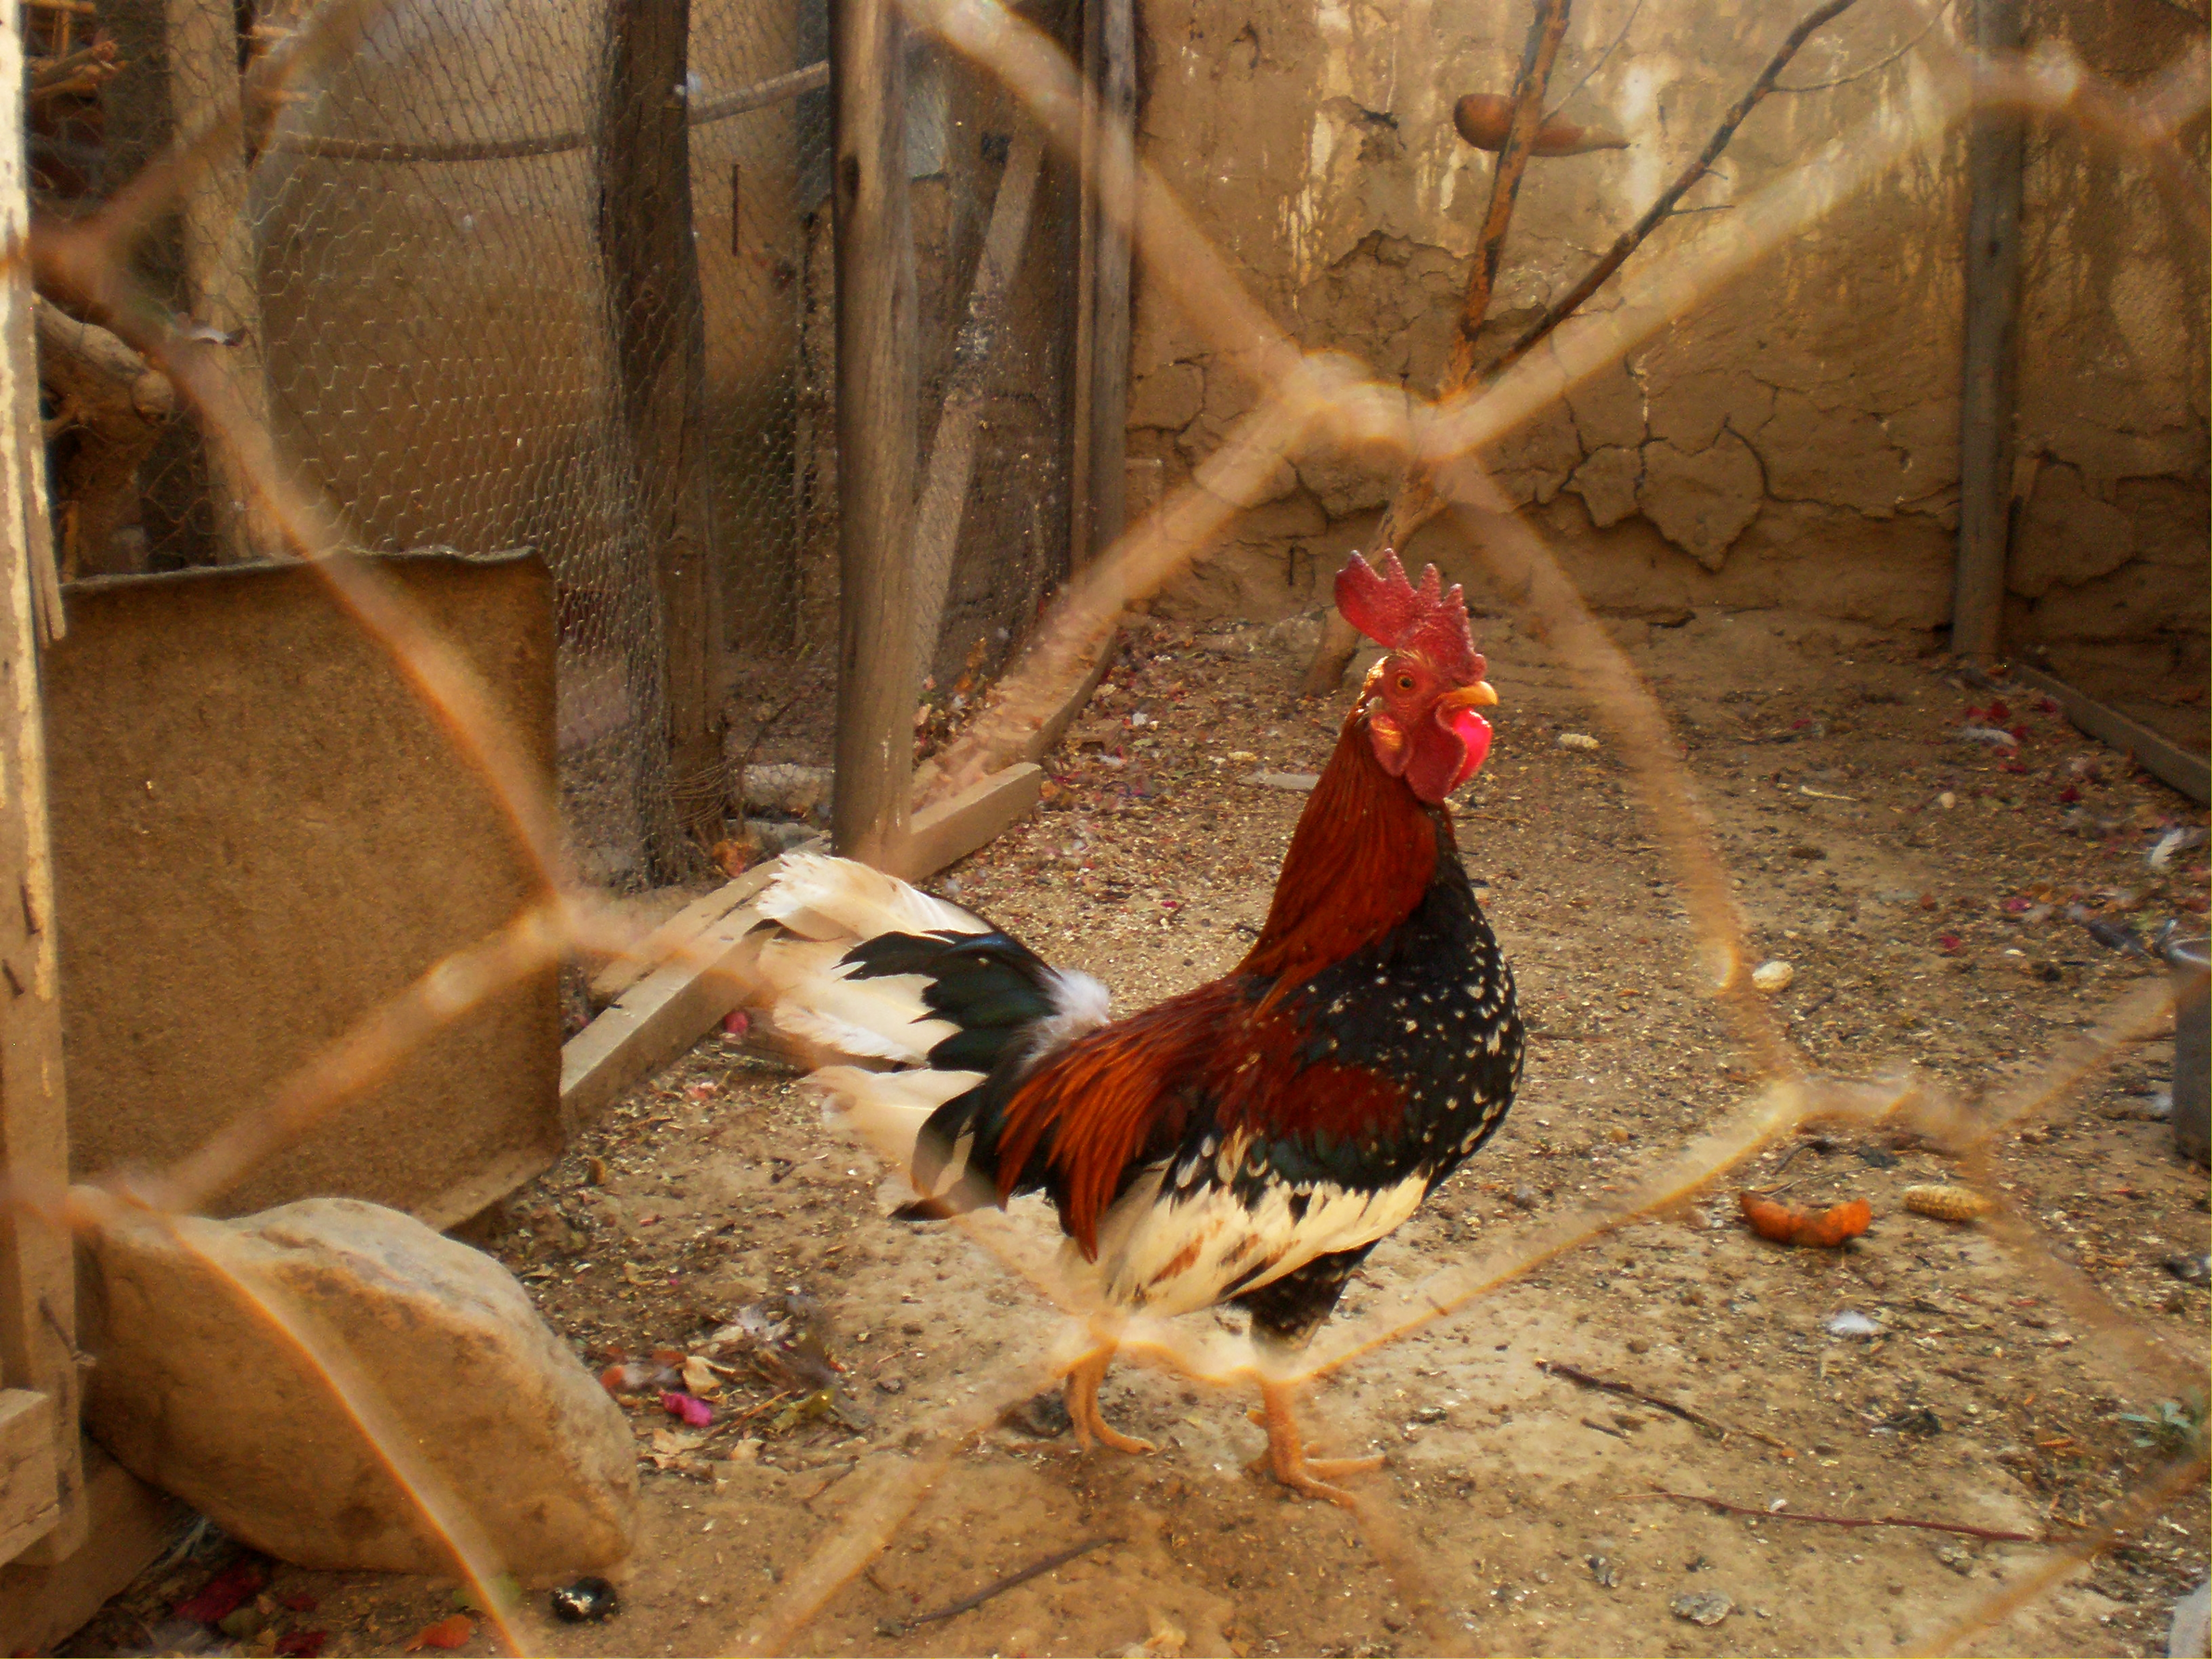
bird, animal, zoo, pet, colourful, colorful, chicken, avian, fauna, rooster, domestic animal, plumage, cock, feathers, galliformes, vertebrate, phasianidae